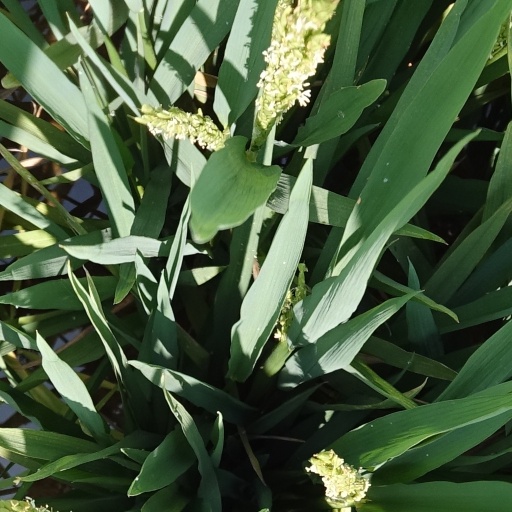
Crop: rice